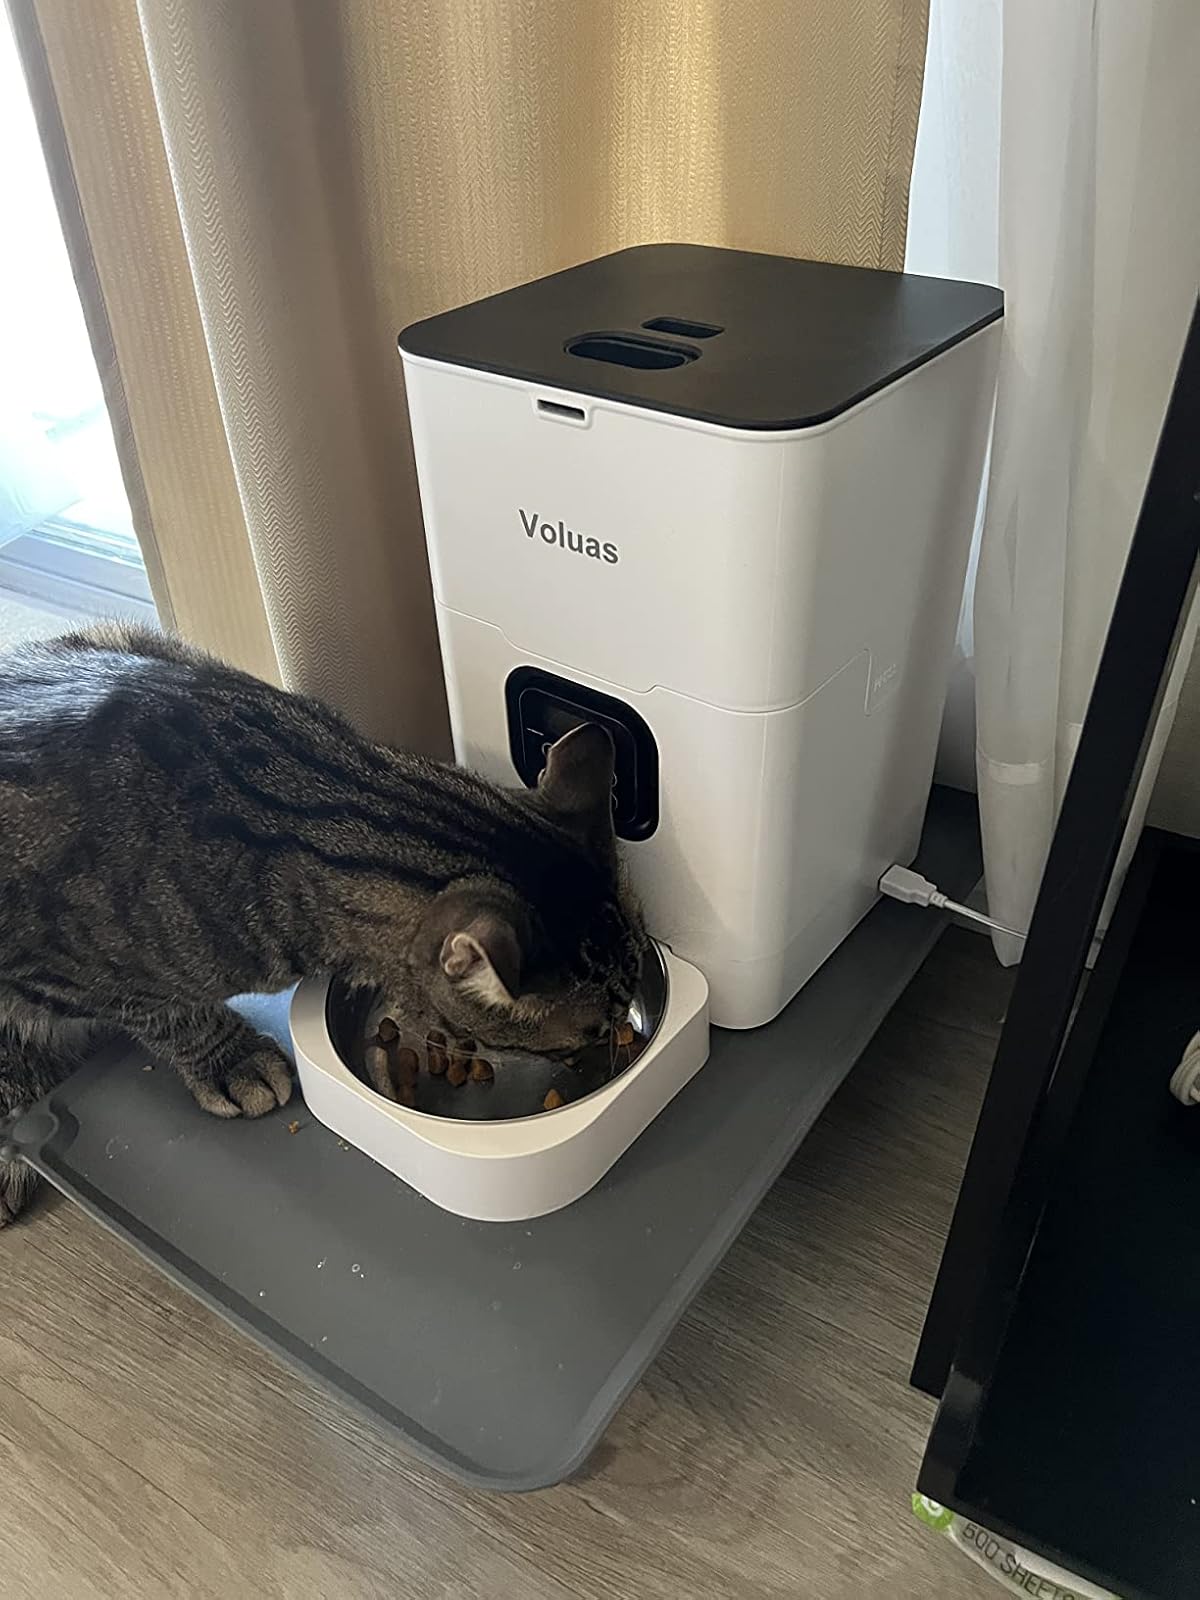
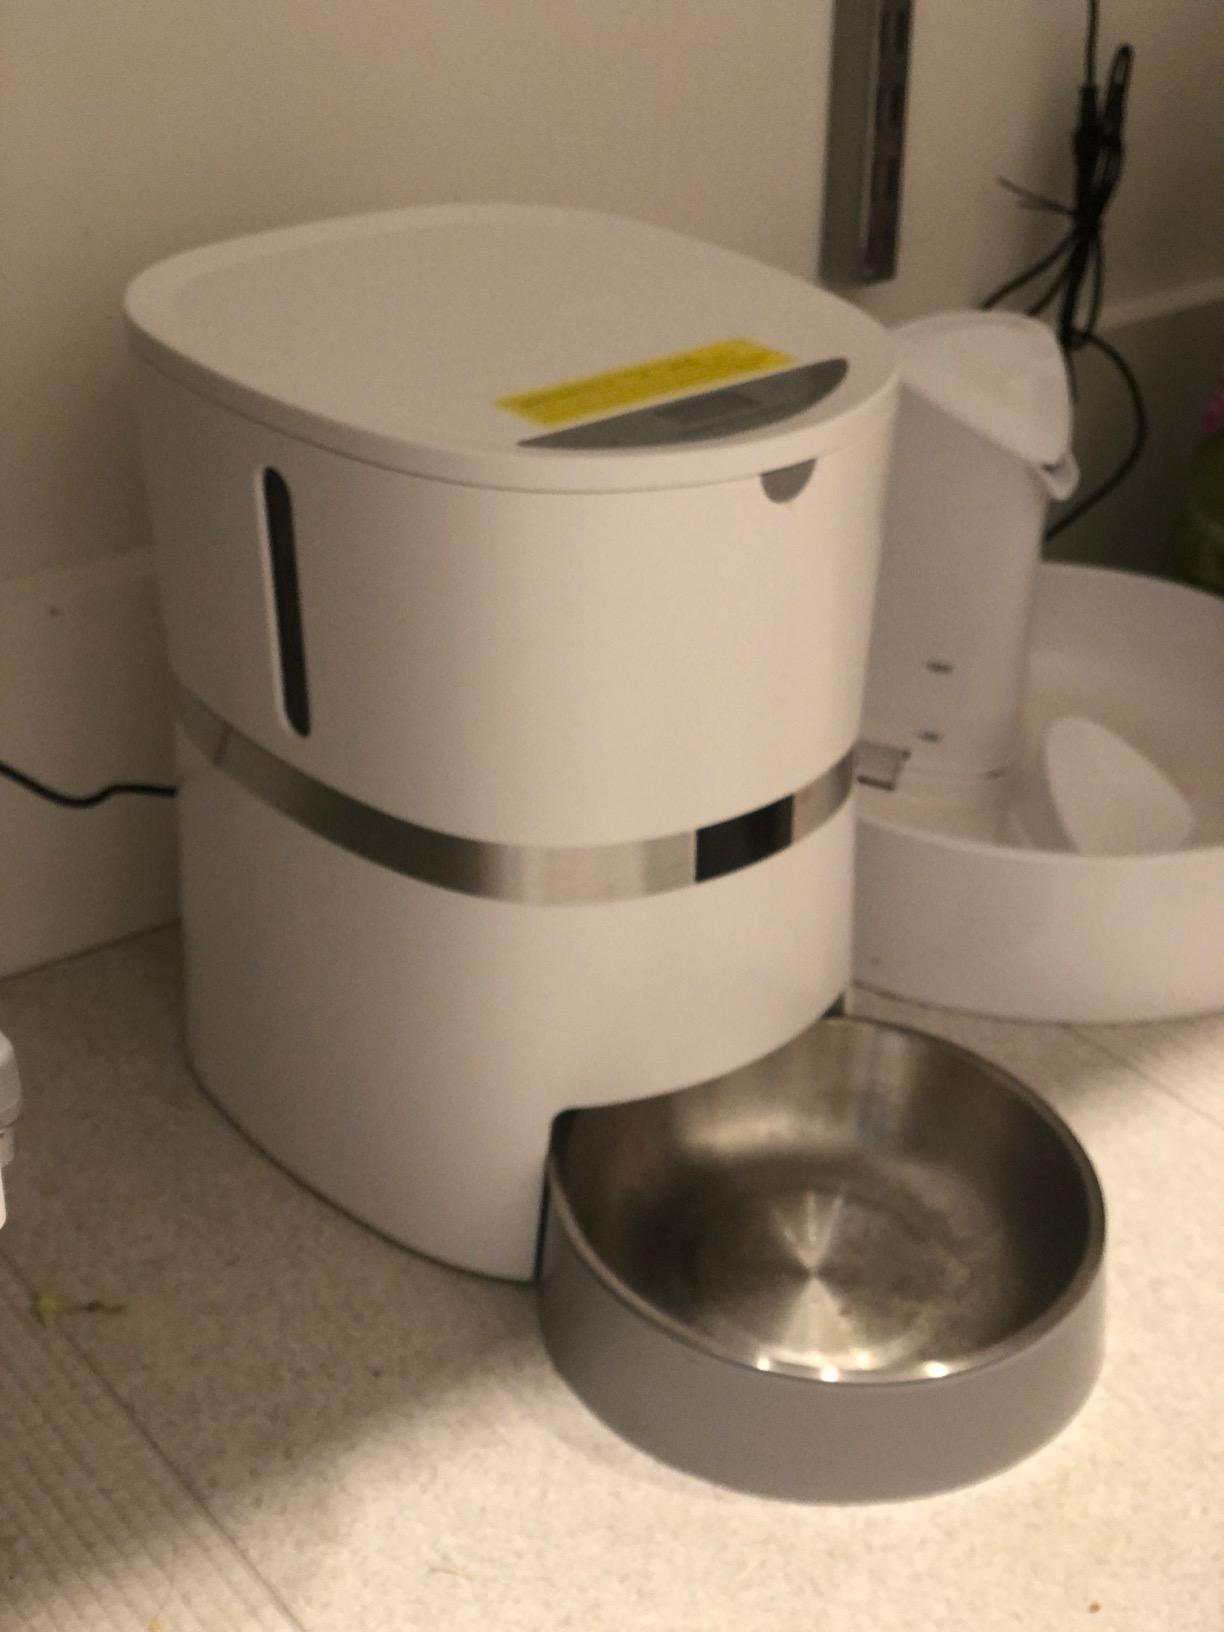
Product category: items_feeder
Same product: no